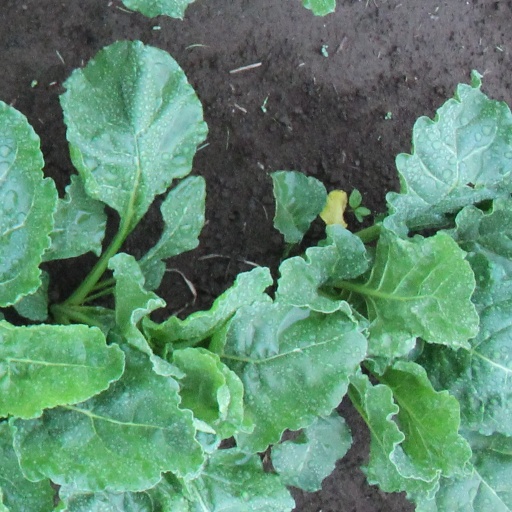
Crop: sugar beet